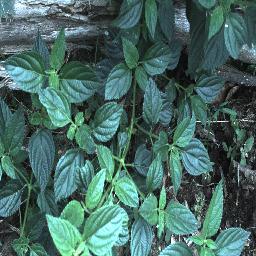
Label: lantana